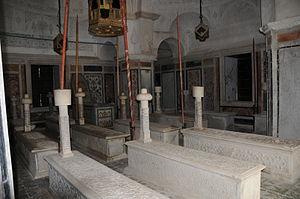
La salle des souverains (ou sont enterées les beys de la dynastie des Husseinites) à Tourbet El Bey dans la médina de Tunis
Le Tourbet El Bey est un mausolée tunisien situé au sud-ouest de la médina de Tunis.
La médina de Tunis est une médina tunisienne, cœur historique de Tunis, inscrite depuis 1979 au patrimoine mondial de l'Unesco.